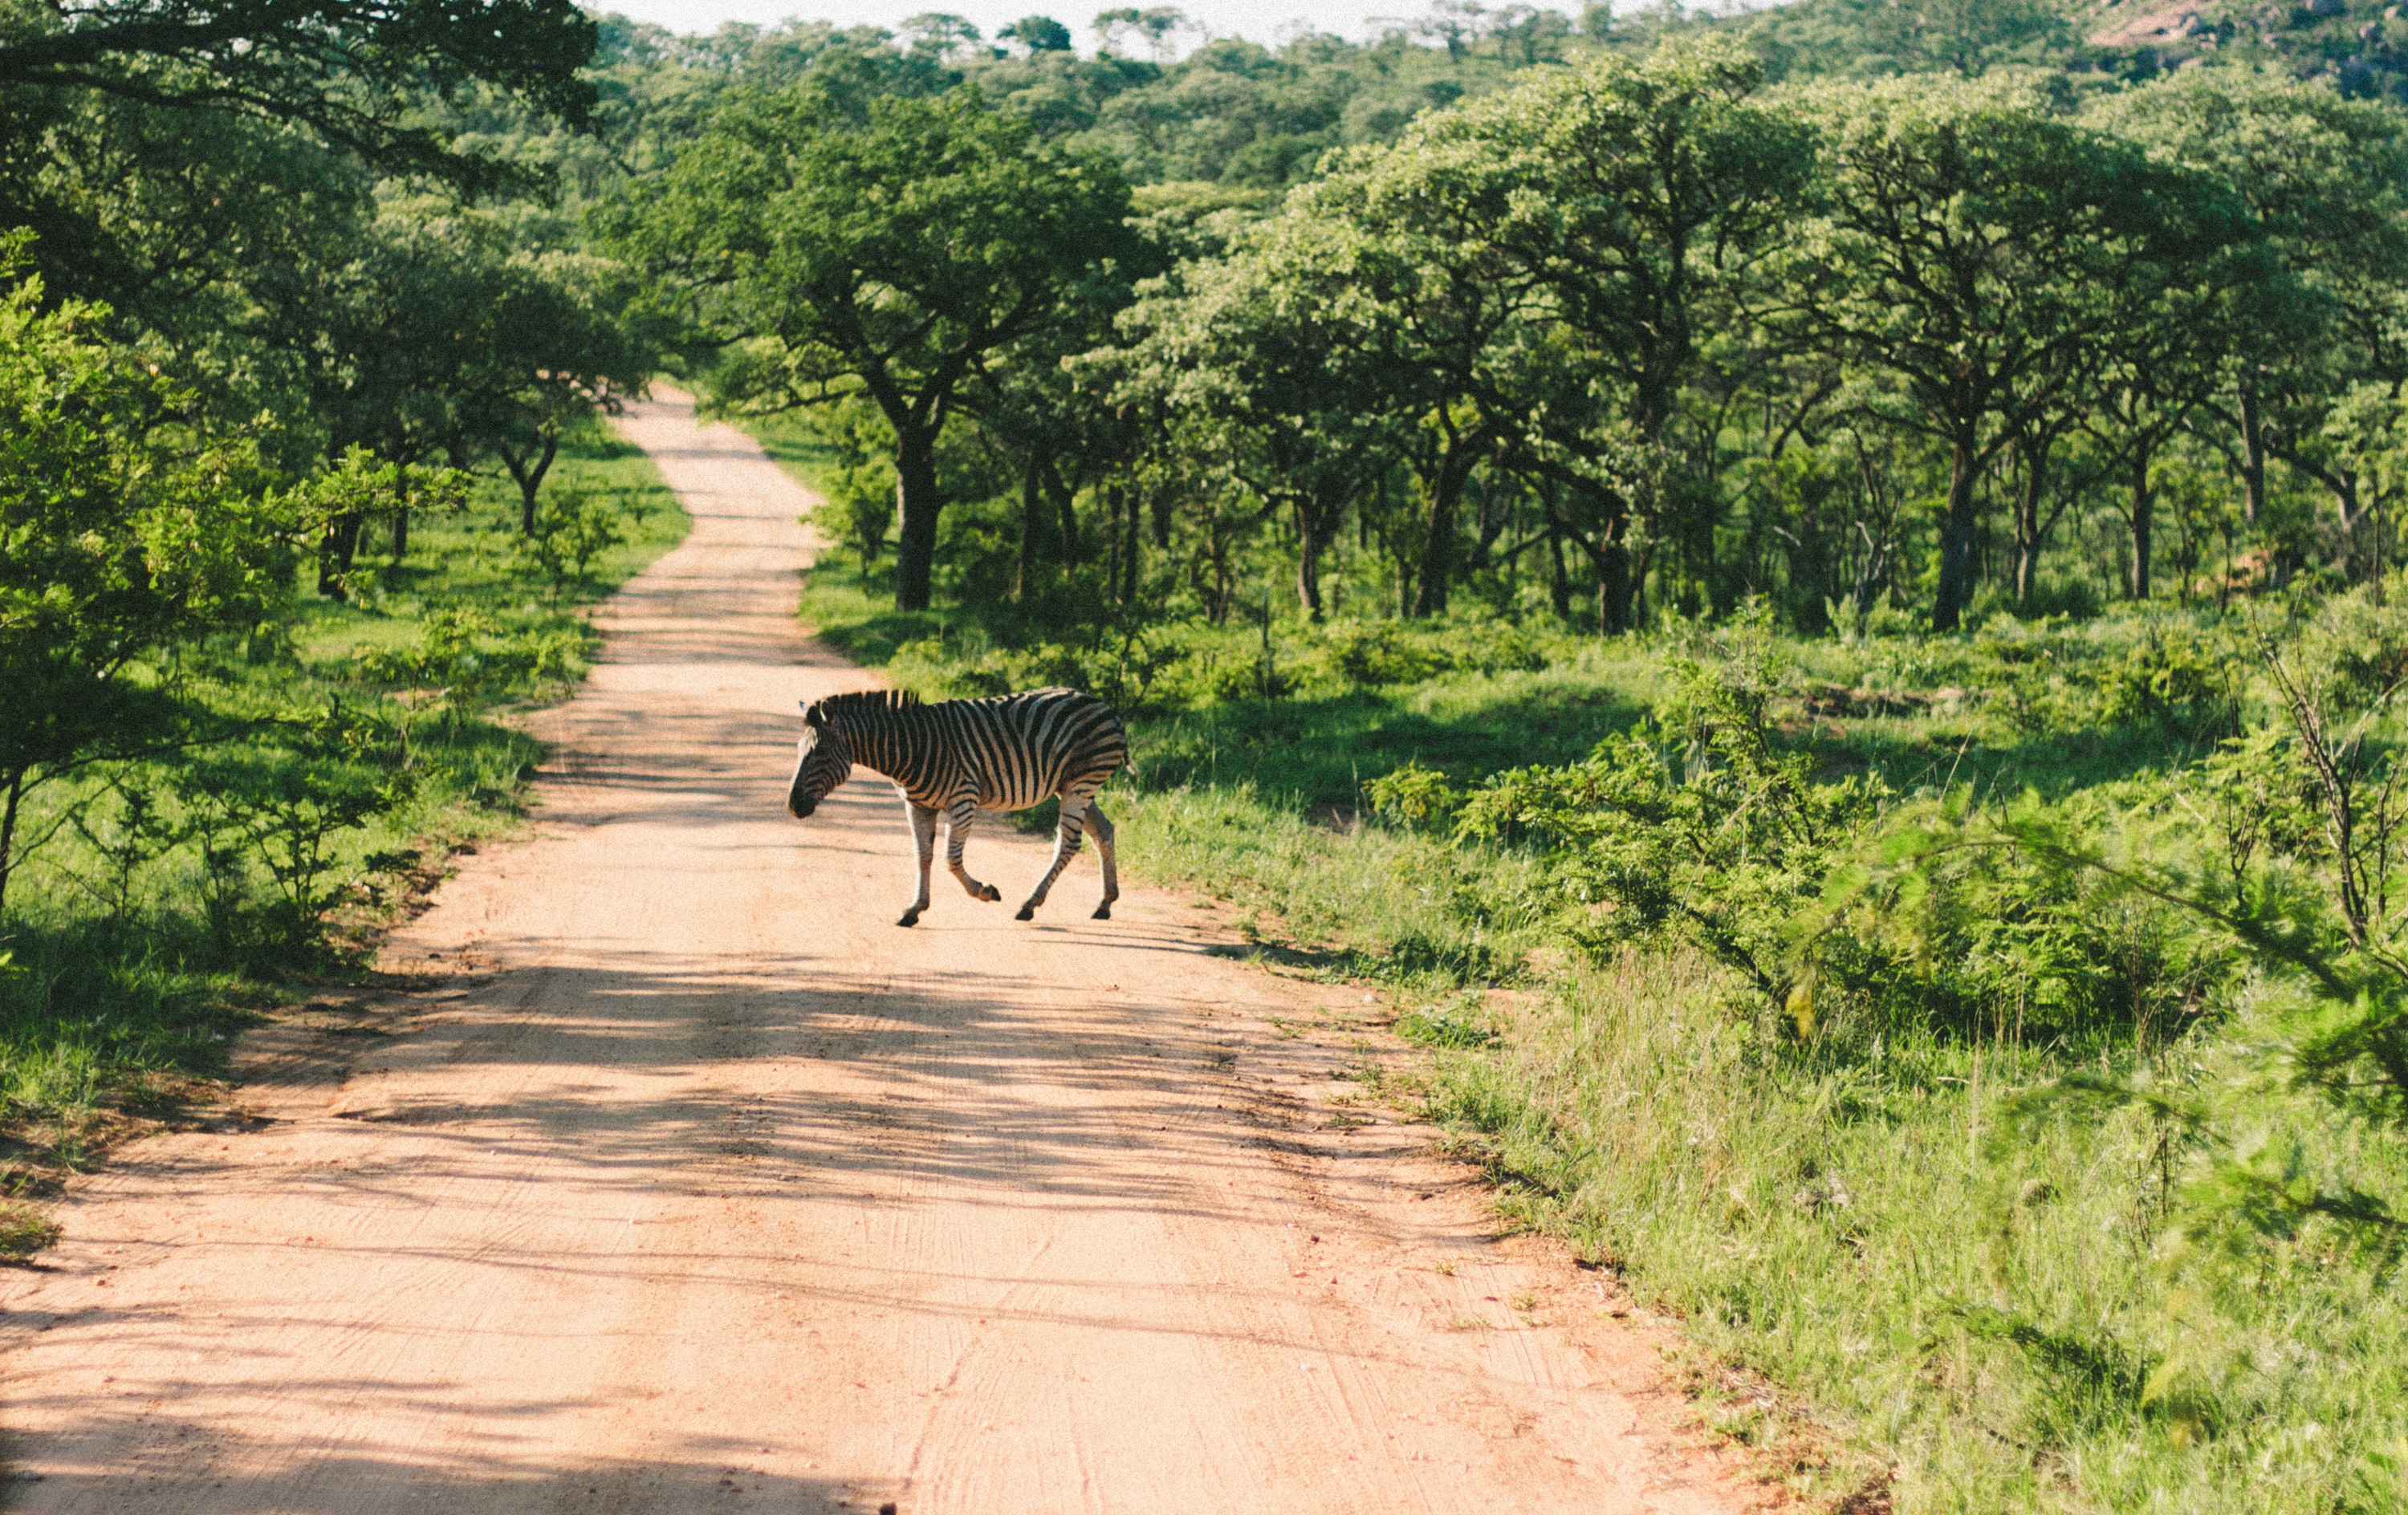
trail, pasture, ranch, savanna, ecosystem, rural area